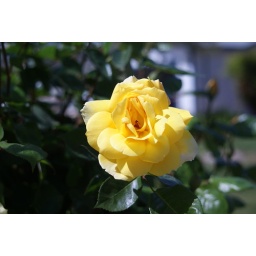
yellow rose in my parents front yard